Quebec

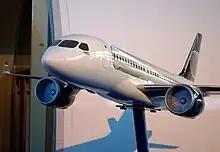
A mockup of the Airbus A220 (formerly the Bombardier CSeries), originally developed by Bombardier Aerospace

Thanks to the World Trade Organization (WTO) and the North American Free Trade Agreement (NAFTA), Quebec had, , experienced an increase in its exports and in its ability to compete on the international market. International exchanges contribute to the strength of the Quebec economy. NAFTA is especially advantageous as it gives Quebec, among other things, access to a market of 130 million consumers within a radius of 1,000 kilometres.